Neovenator

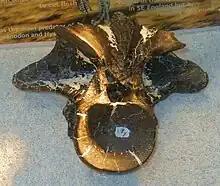
First dorsal vertebra

The first two dorsal vertebrae were morphologically intermediate between the cervical and dorsal vertebrae, being, among other things, short anteroposteriorly when compared to dorsal vertebrae further along the column. The remaining dorsal vertebrae were fairly homogenous in morphology, characterised by their tall centra and biconcave articular surfaces. Each dorsal vertebra had transverse processes which are broad anteroposteriorly yet thin dorsoventrally (up-and-down). Their neural spines are subrectangular in lateral view and are thick transversely, at least in comparison to most non-allosauroid tetanurans. Two large fragments of the dorsal ribs are known, one better-preserved and coming from the left side of the torso, and the other coming from the right side. Some disarticulated gastralia (constituent bones of the gastral basket, which supported the organs and aided in respiration) are known. Sacral vertebrae are known from referred specimens. The second and third sacral vertebrae were fused, unlike "Acrocanthosaurus" and "Sinraptor", but like some specimens of "Allosaurus". The second and fourth sacrals are known exclusively from their centra, so the neural arches of the sacra are poorly known.